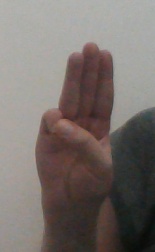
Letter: thaa